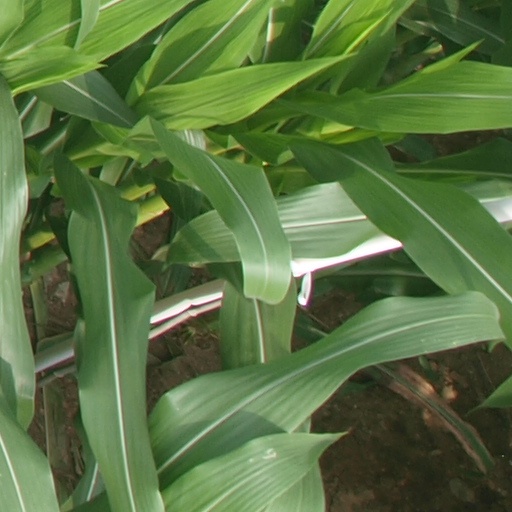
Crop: maize; corn